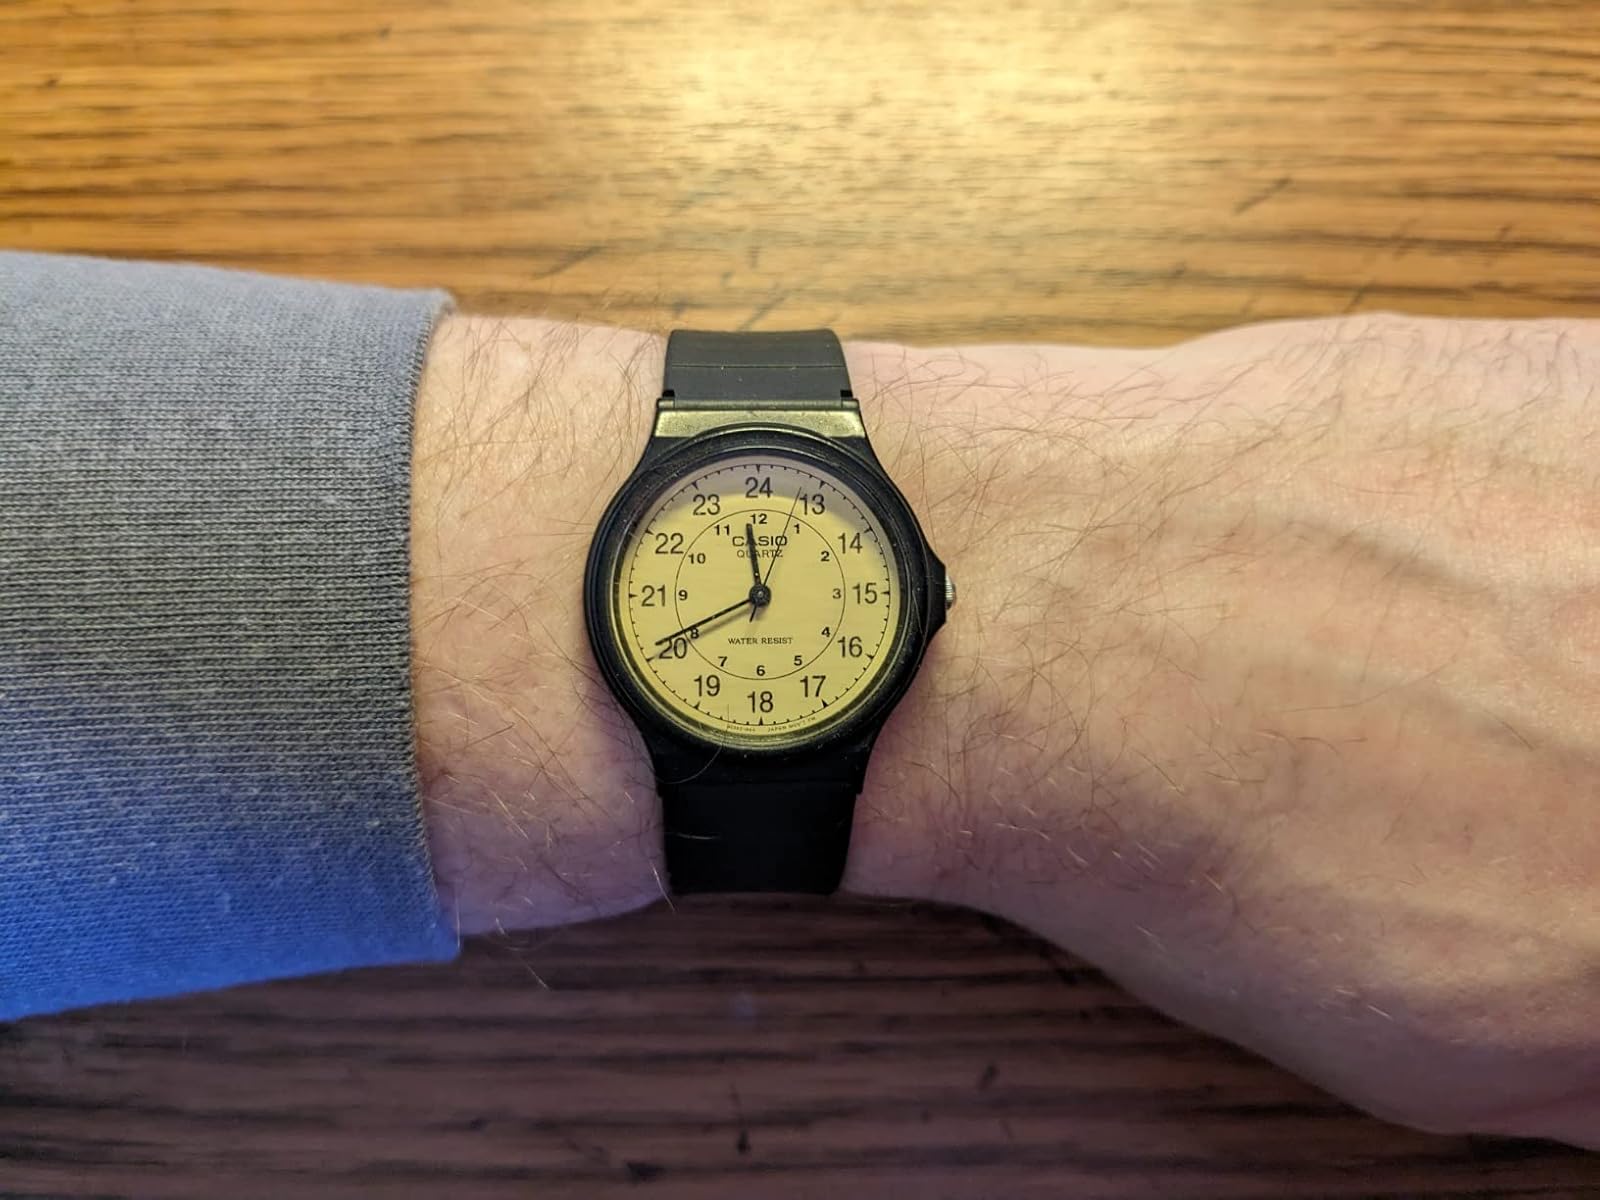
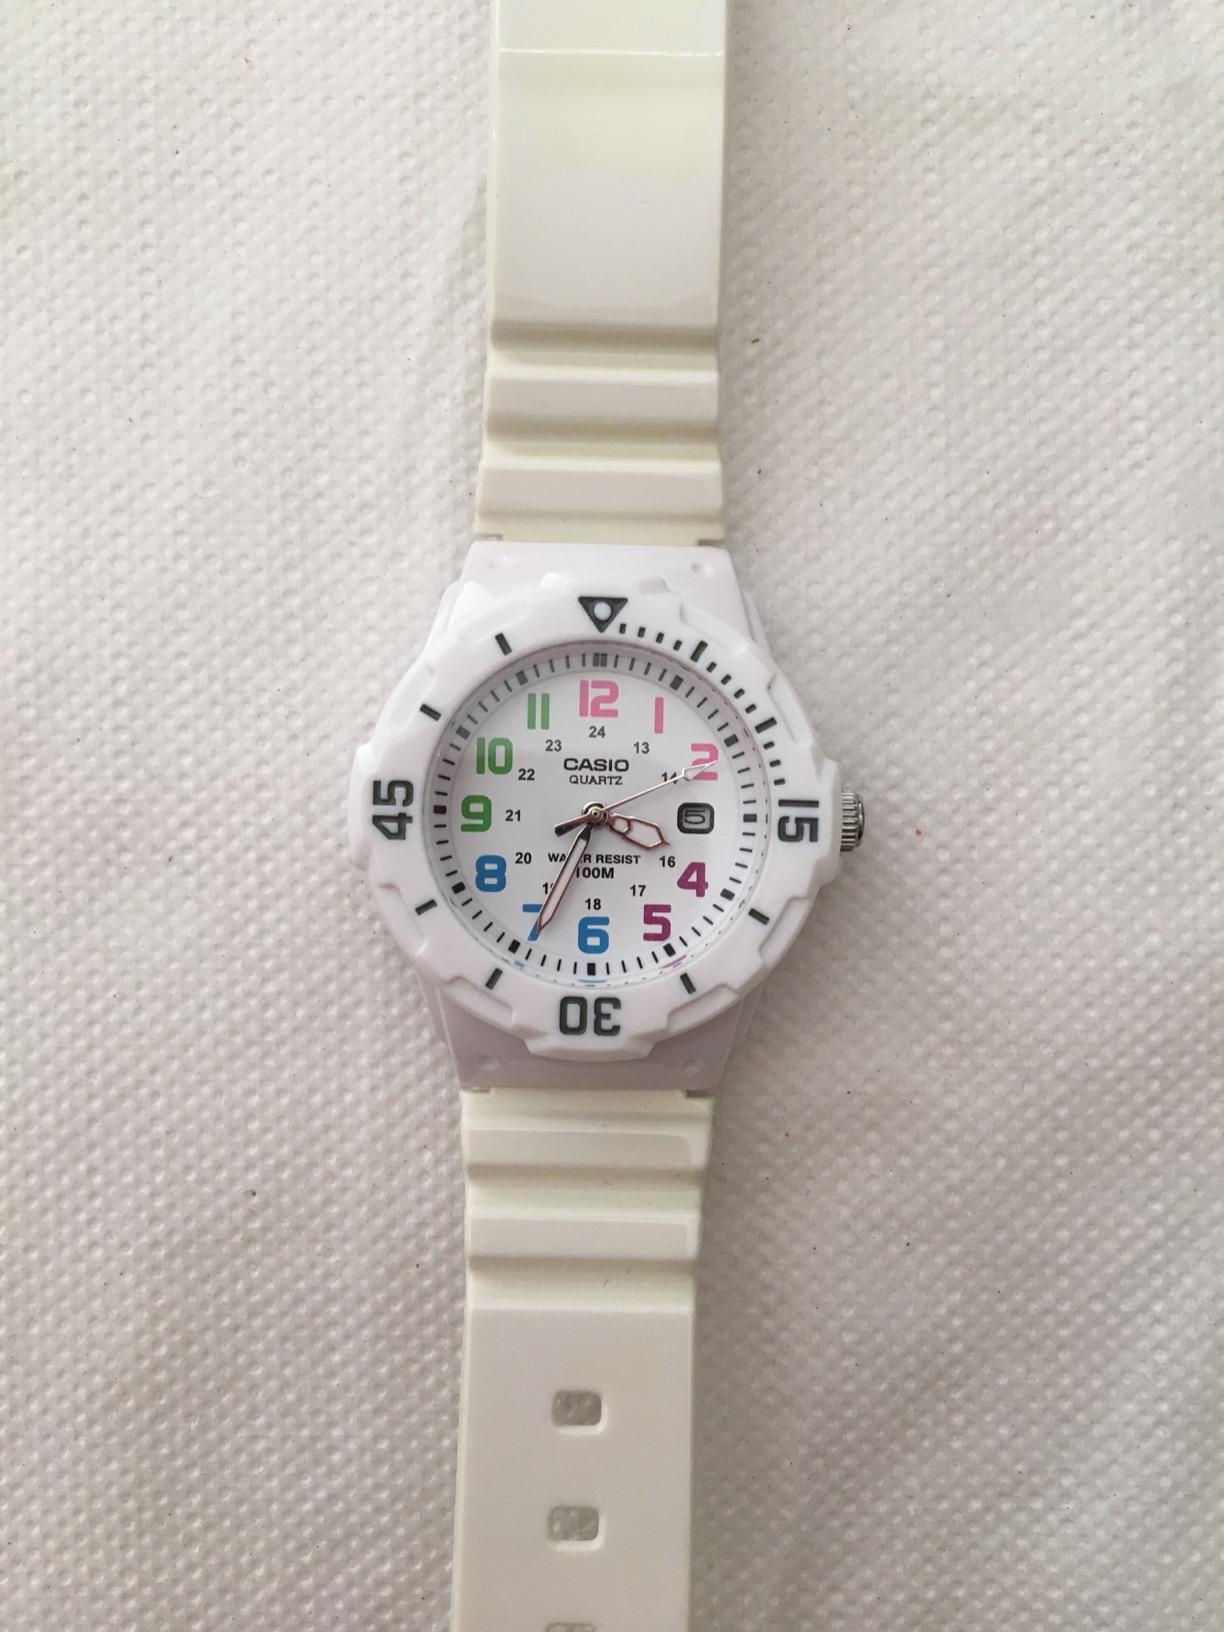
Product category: accessories_watch
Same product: no